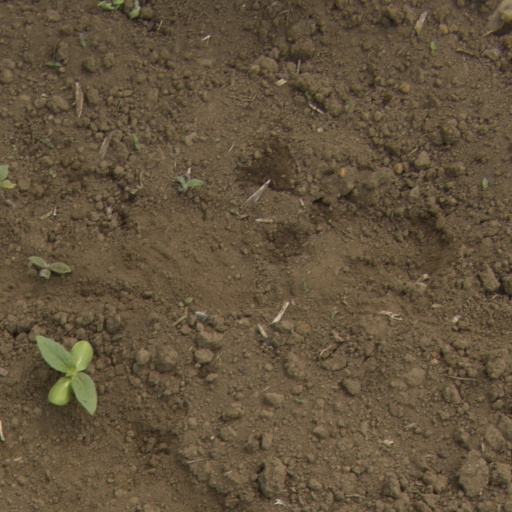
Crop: Jerusalem artichoke